John Wyndham (1558–1645)

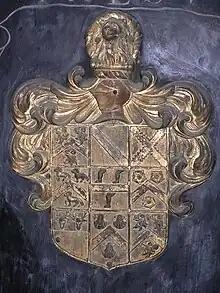
Heraldic achievement of Sir John Wyndham, Watchet Church

The ancestry of Sir John Wyndham is illustrated by the heraldic achievement shown on his monument in Watchet Church. It consists of a crest: "A lion's head erased within a fetterlock or", a crest formerly belonging to the Felbrigg family of Felbrigg, Norfolk, Felbrigg Hall having been the second earliest known home of the Wyndham family (alias "de Wymondham" which originated at the manor of Wymondham in Norfolk), and nine quarters as follows: